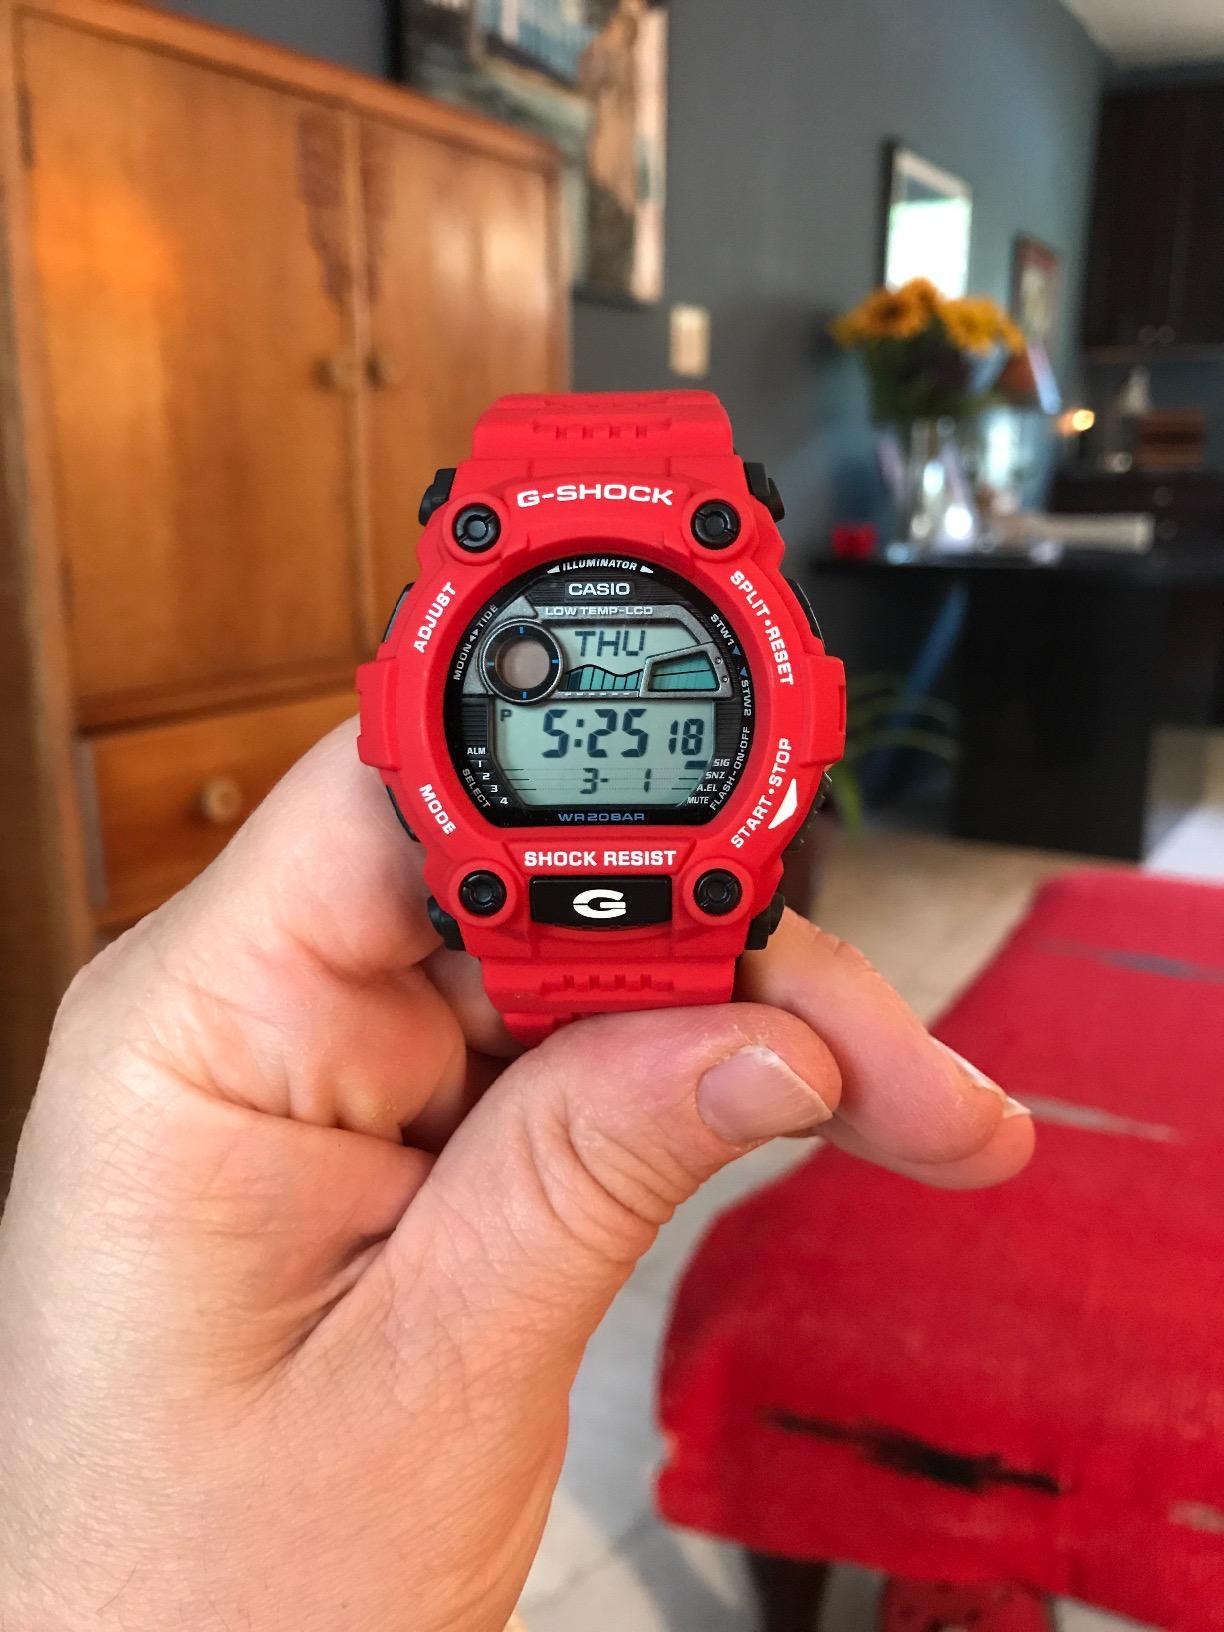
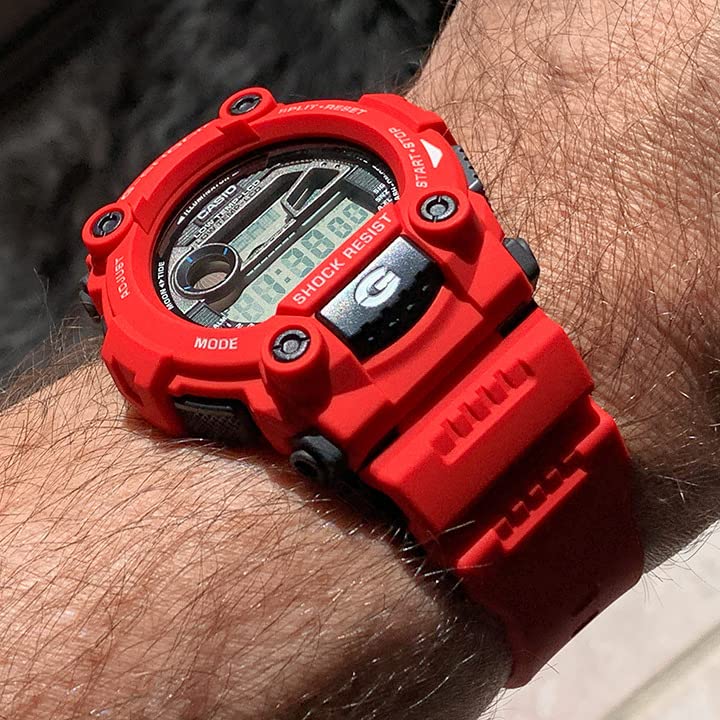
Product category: accessories_watch
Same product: yes